Robert L. Phythian

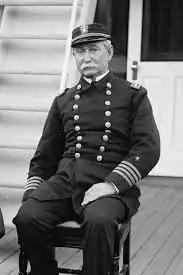
Commodore Robert L. Phythian

Robert Lees Phythian (July 21, 1835 – January 20, 1917) was a United States naval officer who was the first superintendent of the New York Nautical School and later was a superintendent for the U.S. Naval Academy and the U.S. Naval Observatory.